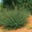
Label: willow_tree